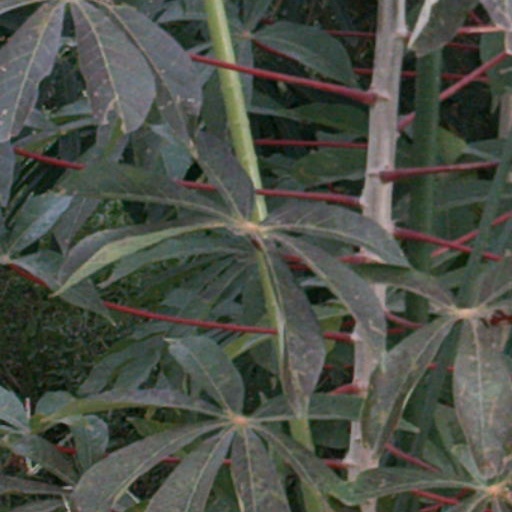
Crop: cassava